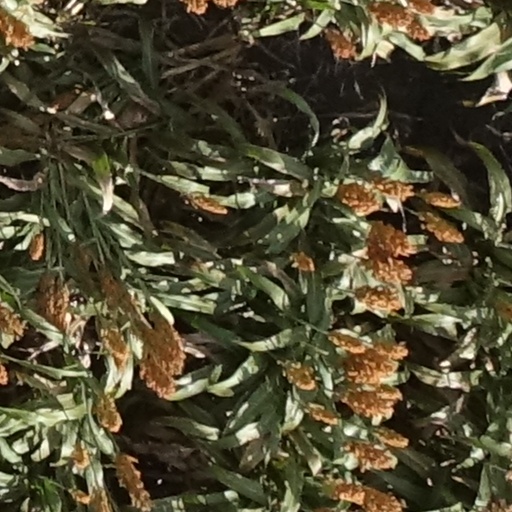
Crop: sorghum